Mannesmann

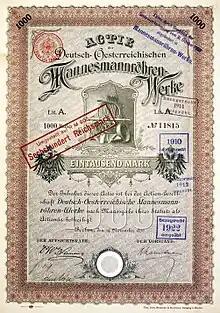
Share of the Deutsch-Oesterreichischen Mannesmannröhren-Werke AG, issued 14. November 1890

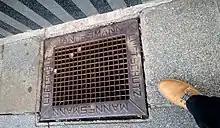
Mannesmann air protection grille - City Hall in Dresden - around 1940

In 1886, the German brothers (1856–1922) and Max Mannesmann (1857–1915) received the world's first patent for their invention of a process for rolling seamless steel pipes (Mannesmann process). Between 1887 and 1889 they founded tube mills with several different business partners in Bous, Germany, in Komotau/Bohemia, in Landore/Wales and in their home town Remscheid/Germany.